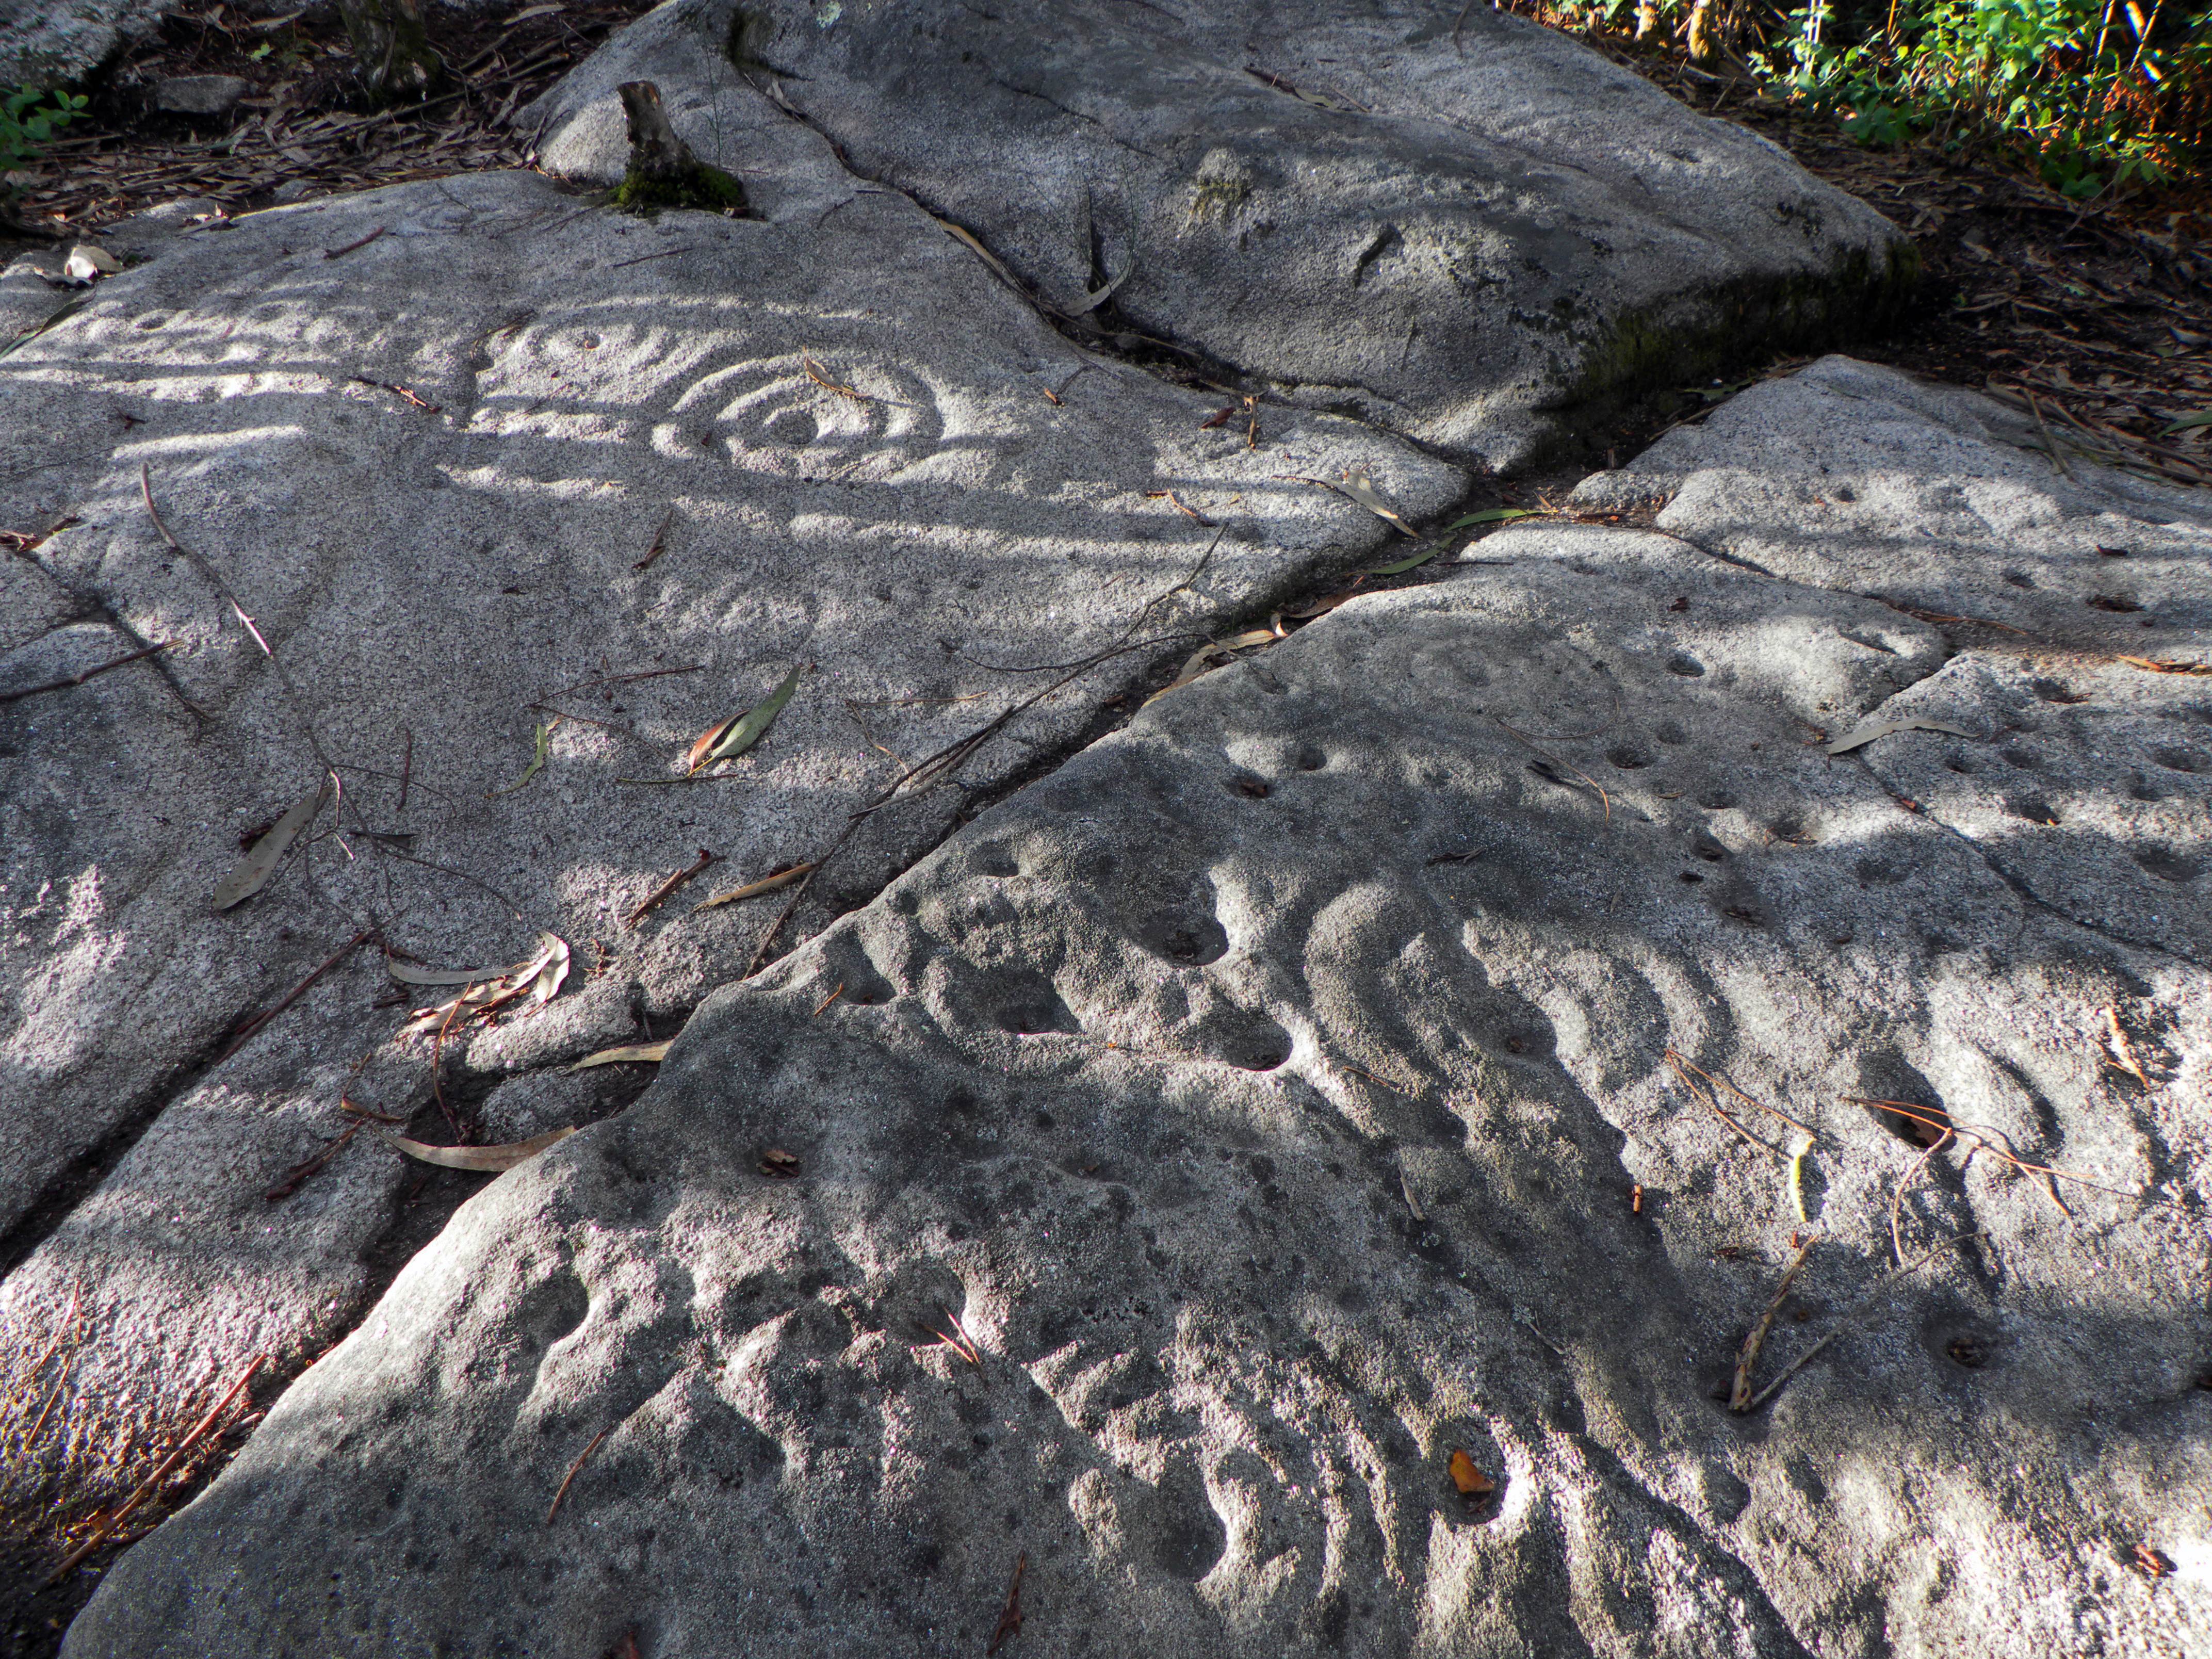
landscape, tree, rock, wood, trunk, soil, material, spain, geology, boulder, espaa, bedrock, ggl1, geological phenomenon